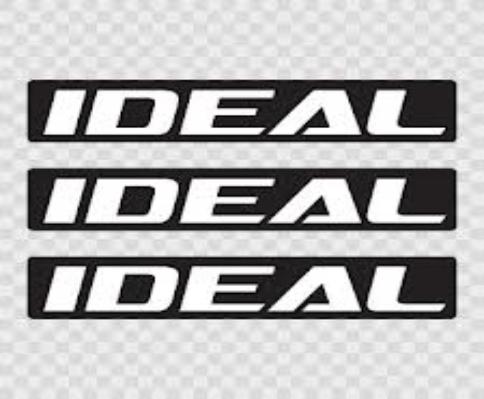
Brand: Ideal Bikes
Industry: Transportation